Gnomon

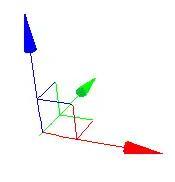
A gnomon in computer graphics

In the Northern Hemisphere, the shadow-casting edge of a sundial gnomon is normally oriented so that it points due northward and is parallel to the rotational axis of Earth. That is, it is inclined to the northern horizon at an angle that equals the latitude of the sundial's location. At present, such a gnomon should thus point almost precisely at Polaris, as this is within 1° of the north celestial pole.